Brad Lidge

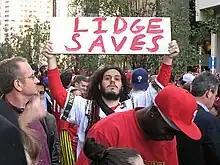
Phillies fan on October 31, 2008 at World Series championship parade at 16th and Market Streets in Philadelphia

In his first All-Star Game appearance in 2005, Lidge pitched the bottom of the seventh, striking out all three batters he faced. He threw 11 pitches combined, two of them balls, to Melvin Mora, Mike Sweeney, and Garret Anderson, who did not make contact with any of Lidge's pitches. Lidge became the first pitcher to strike out the side in his first All-Star appearance since Bill Caudill and Dwight Gooden in 1984.